Hiroshima

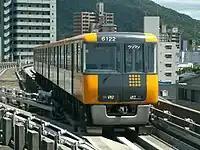
Astram Line

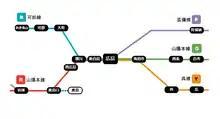
Hiroshima City Network

Hiroshima is served by Hiroshima Airport , located east of the city, with regular flights to Tokyo, Sapporo, Sendai, Okinawa, and also to China, Taiwan and South Korea.